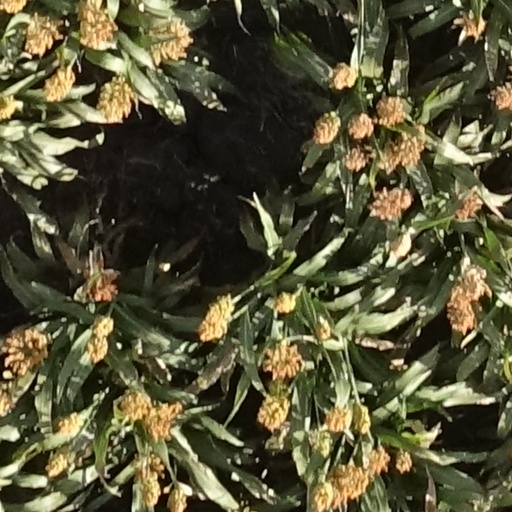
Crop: sorghum